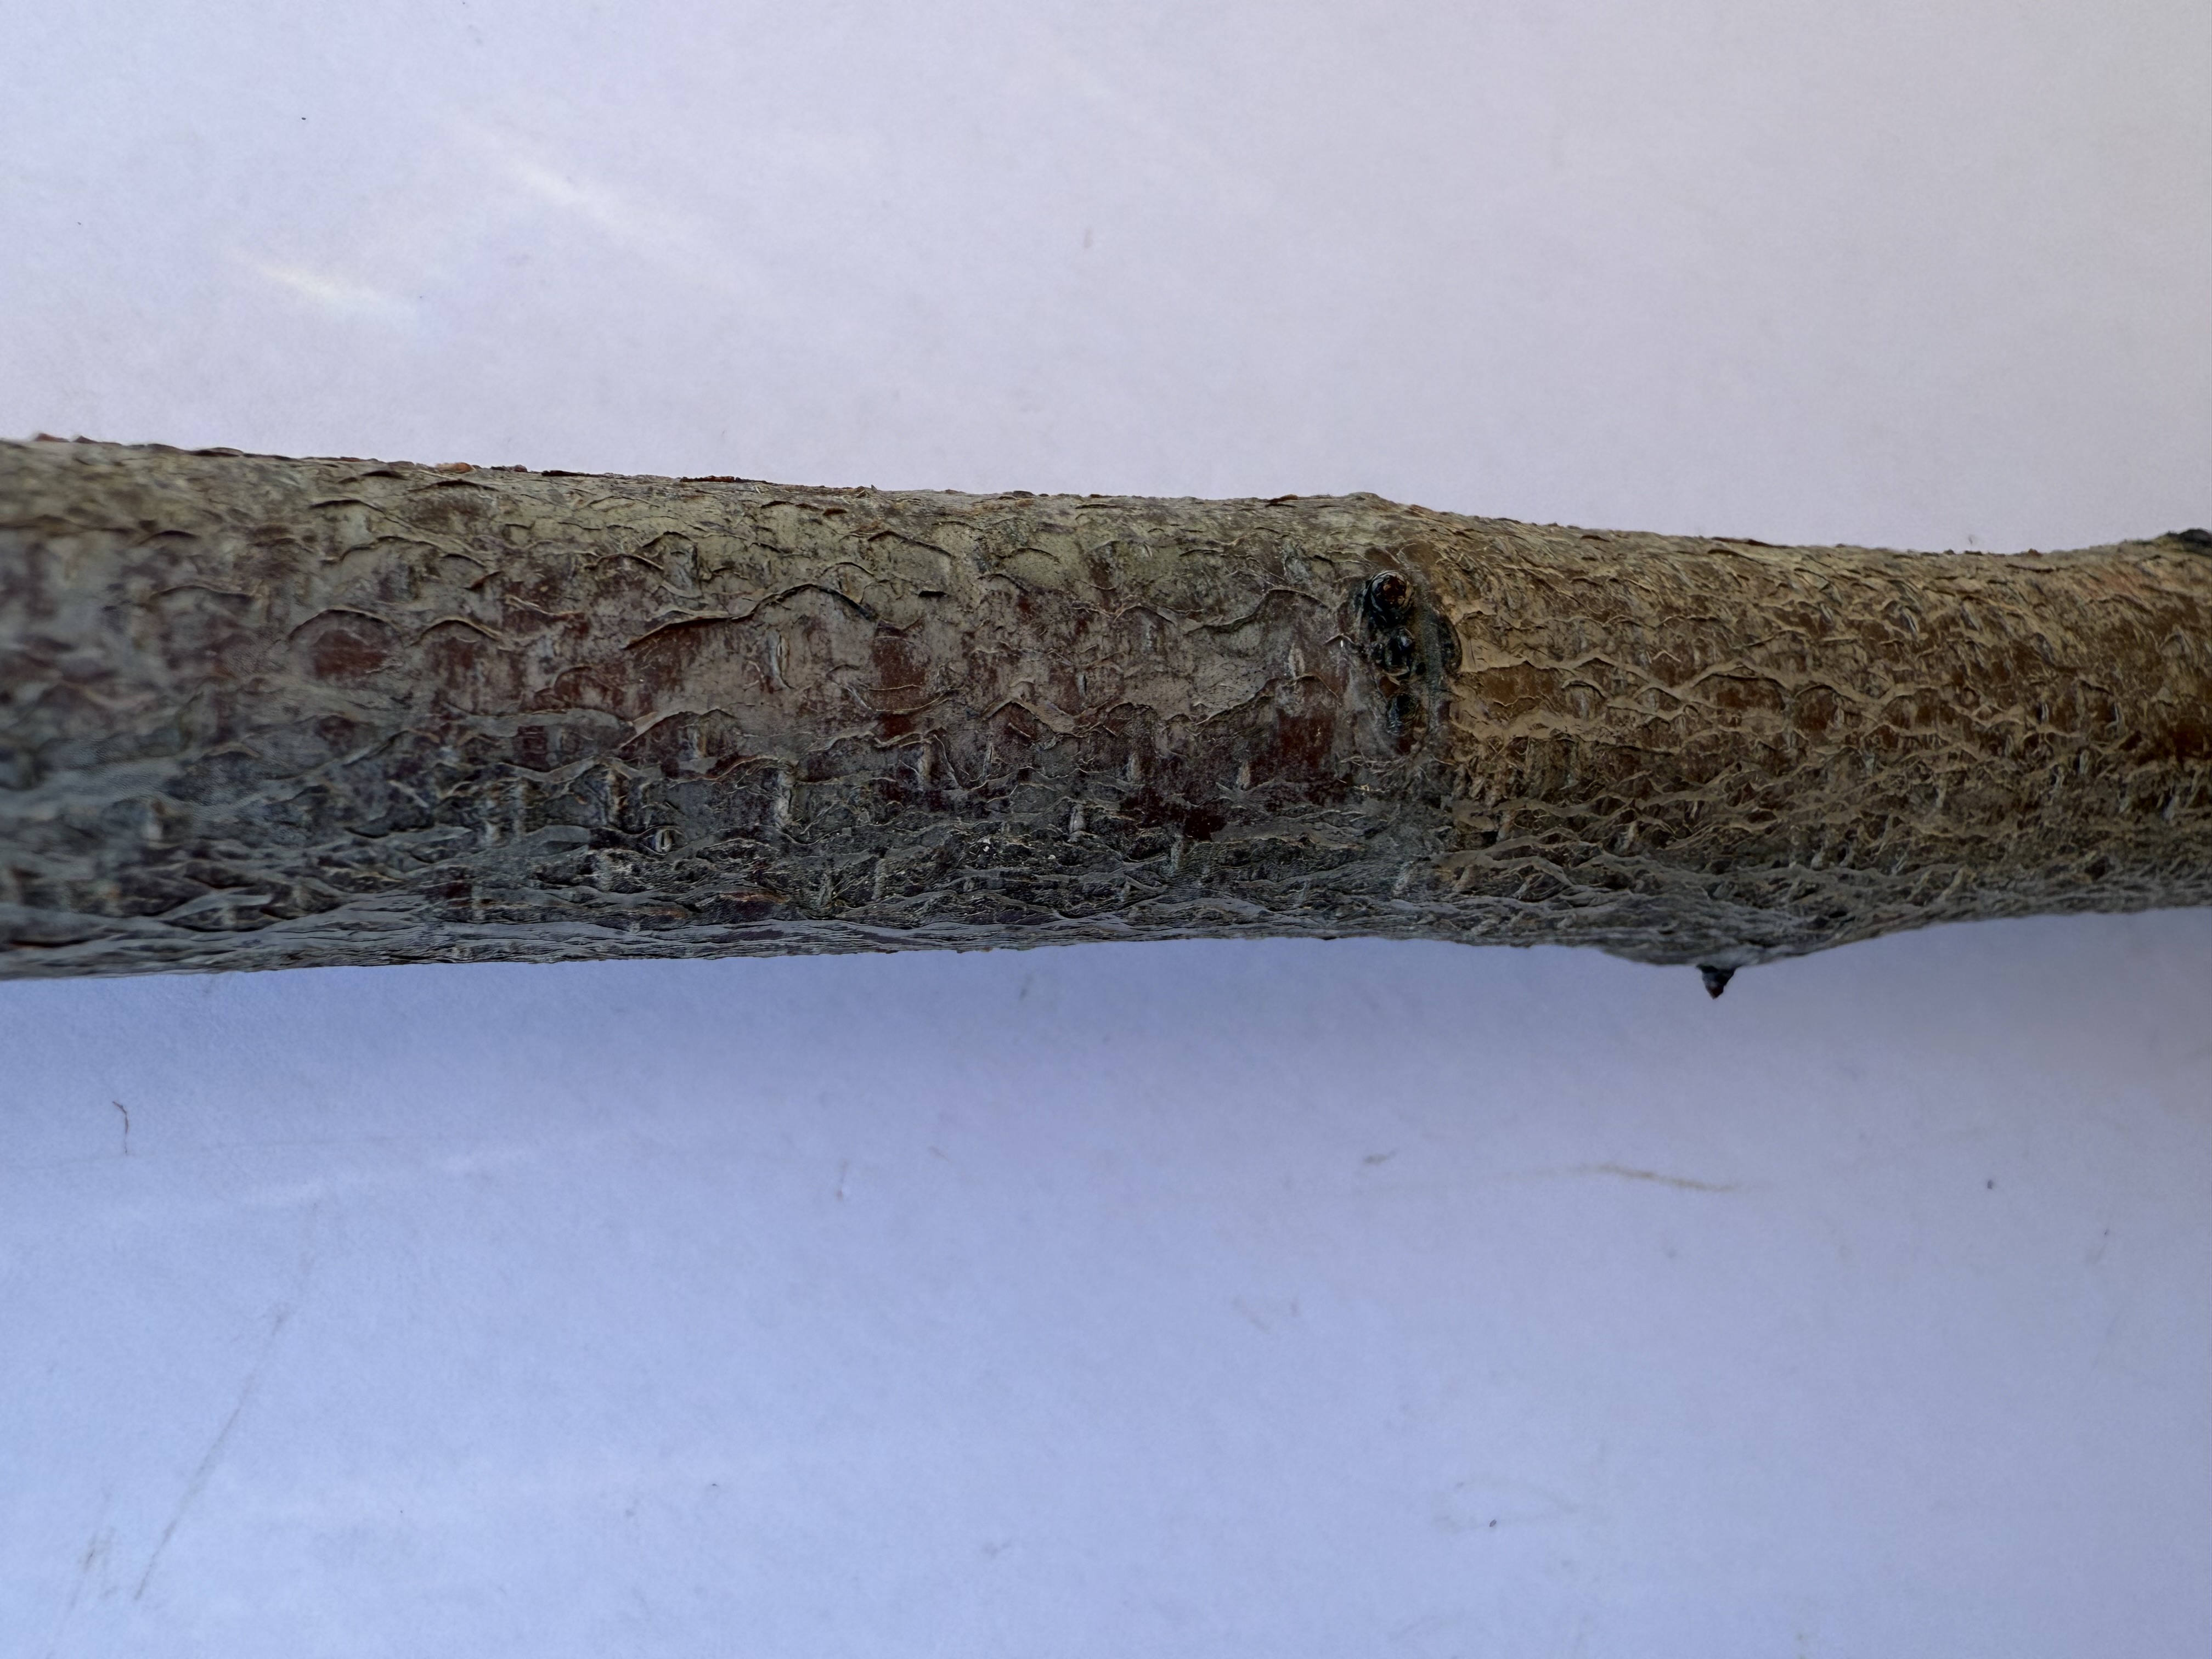
Variety: Black Diamond Plum